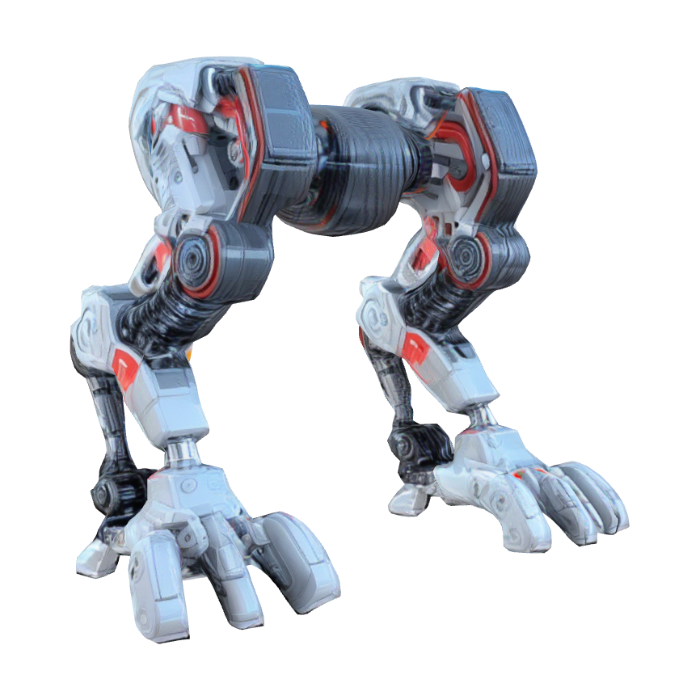
미적 점수 (1~10점): 8